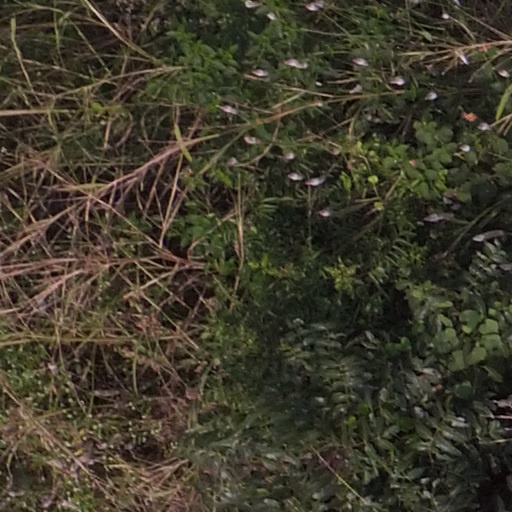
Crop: maize; corn